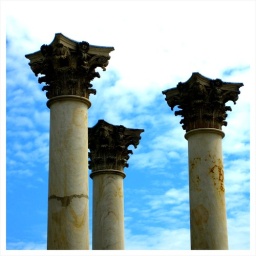
columns against the sky